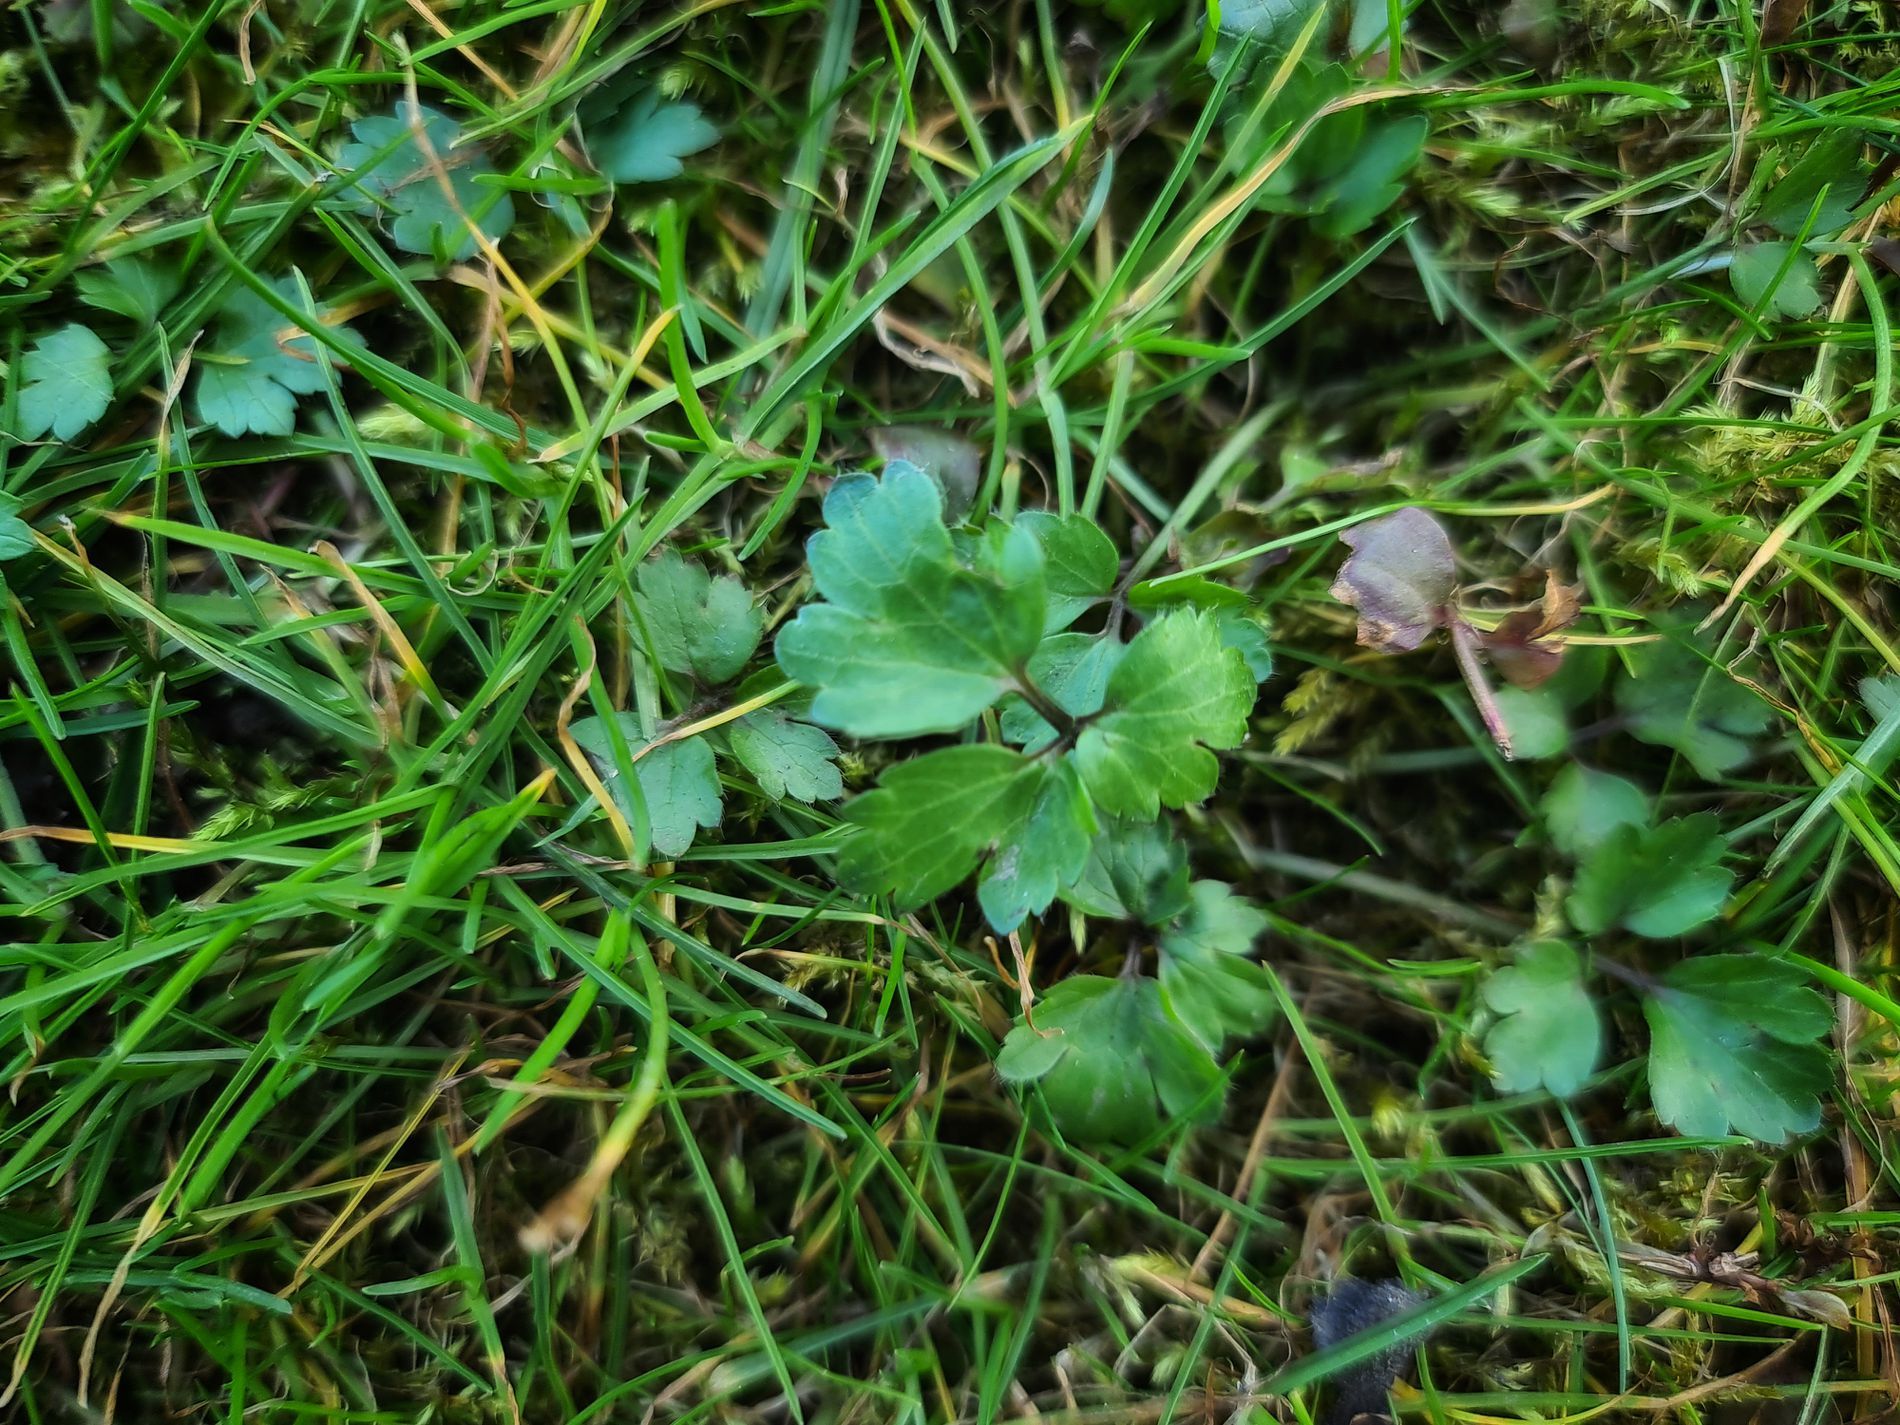
parsley plants
In this picture green grass surrounds what appears to be parsley in the middle. The plant has dark green leaves with visible veins, some heart shaped and others withered. The photo was likely taken in morning light, the leaves spread right and left but aren't completely visible.
A landscape picture taken in natural daylight. The camera angle is from top to bottom enhancing the view of the plant and grass. The photography has depth showing a small common plant struggling for life amid grass. The atmosphere is both challenging and calm with comfortable colors.
Labels: Herbs, Plant, Leaf, Cilantro, Food, Grass, Herbal, Leaves
Camera: samsung SM-G988B
Aperture: F1.8
Exposure: 1/100 sec
ISO: 50
Focal length: 7.0 mm